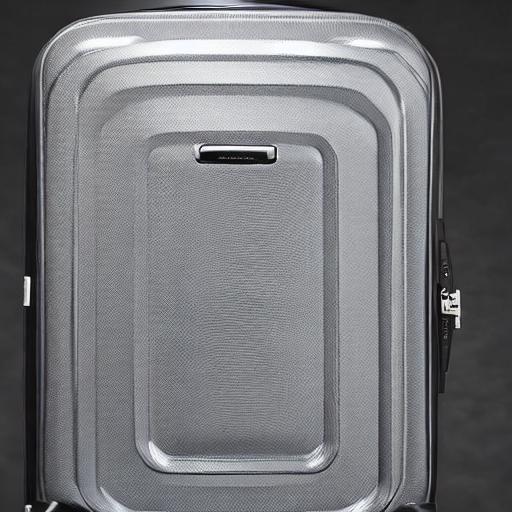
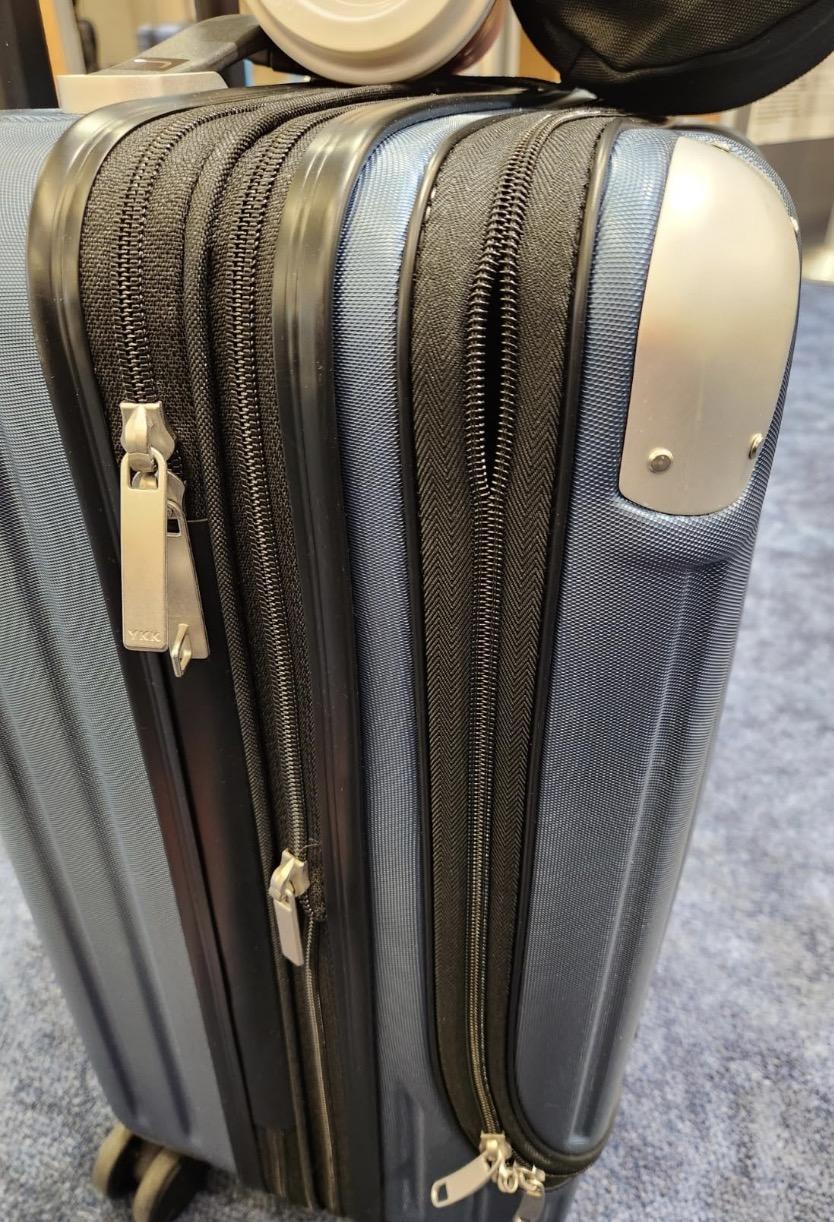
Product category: items_tea
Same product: no